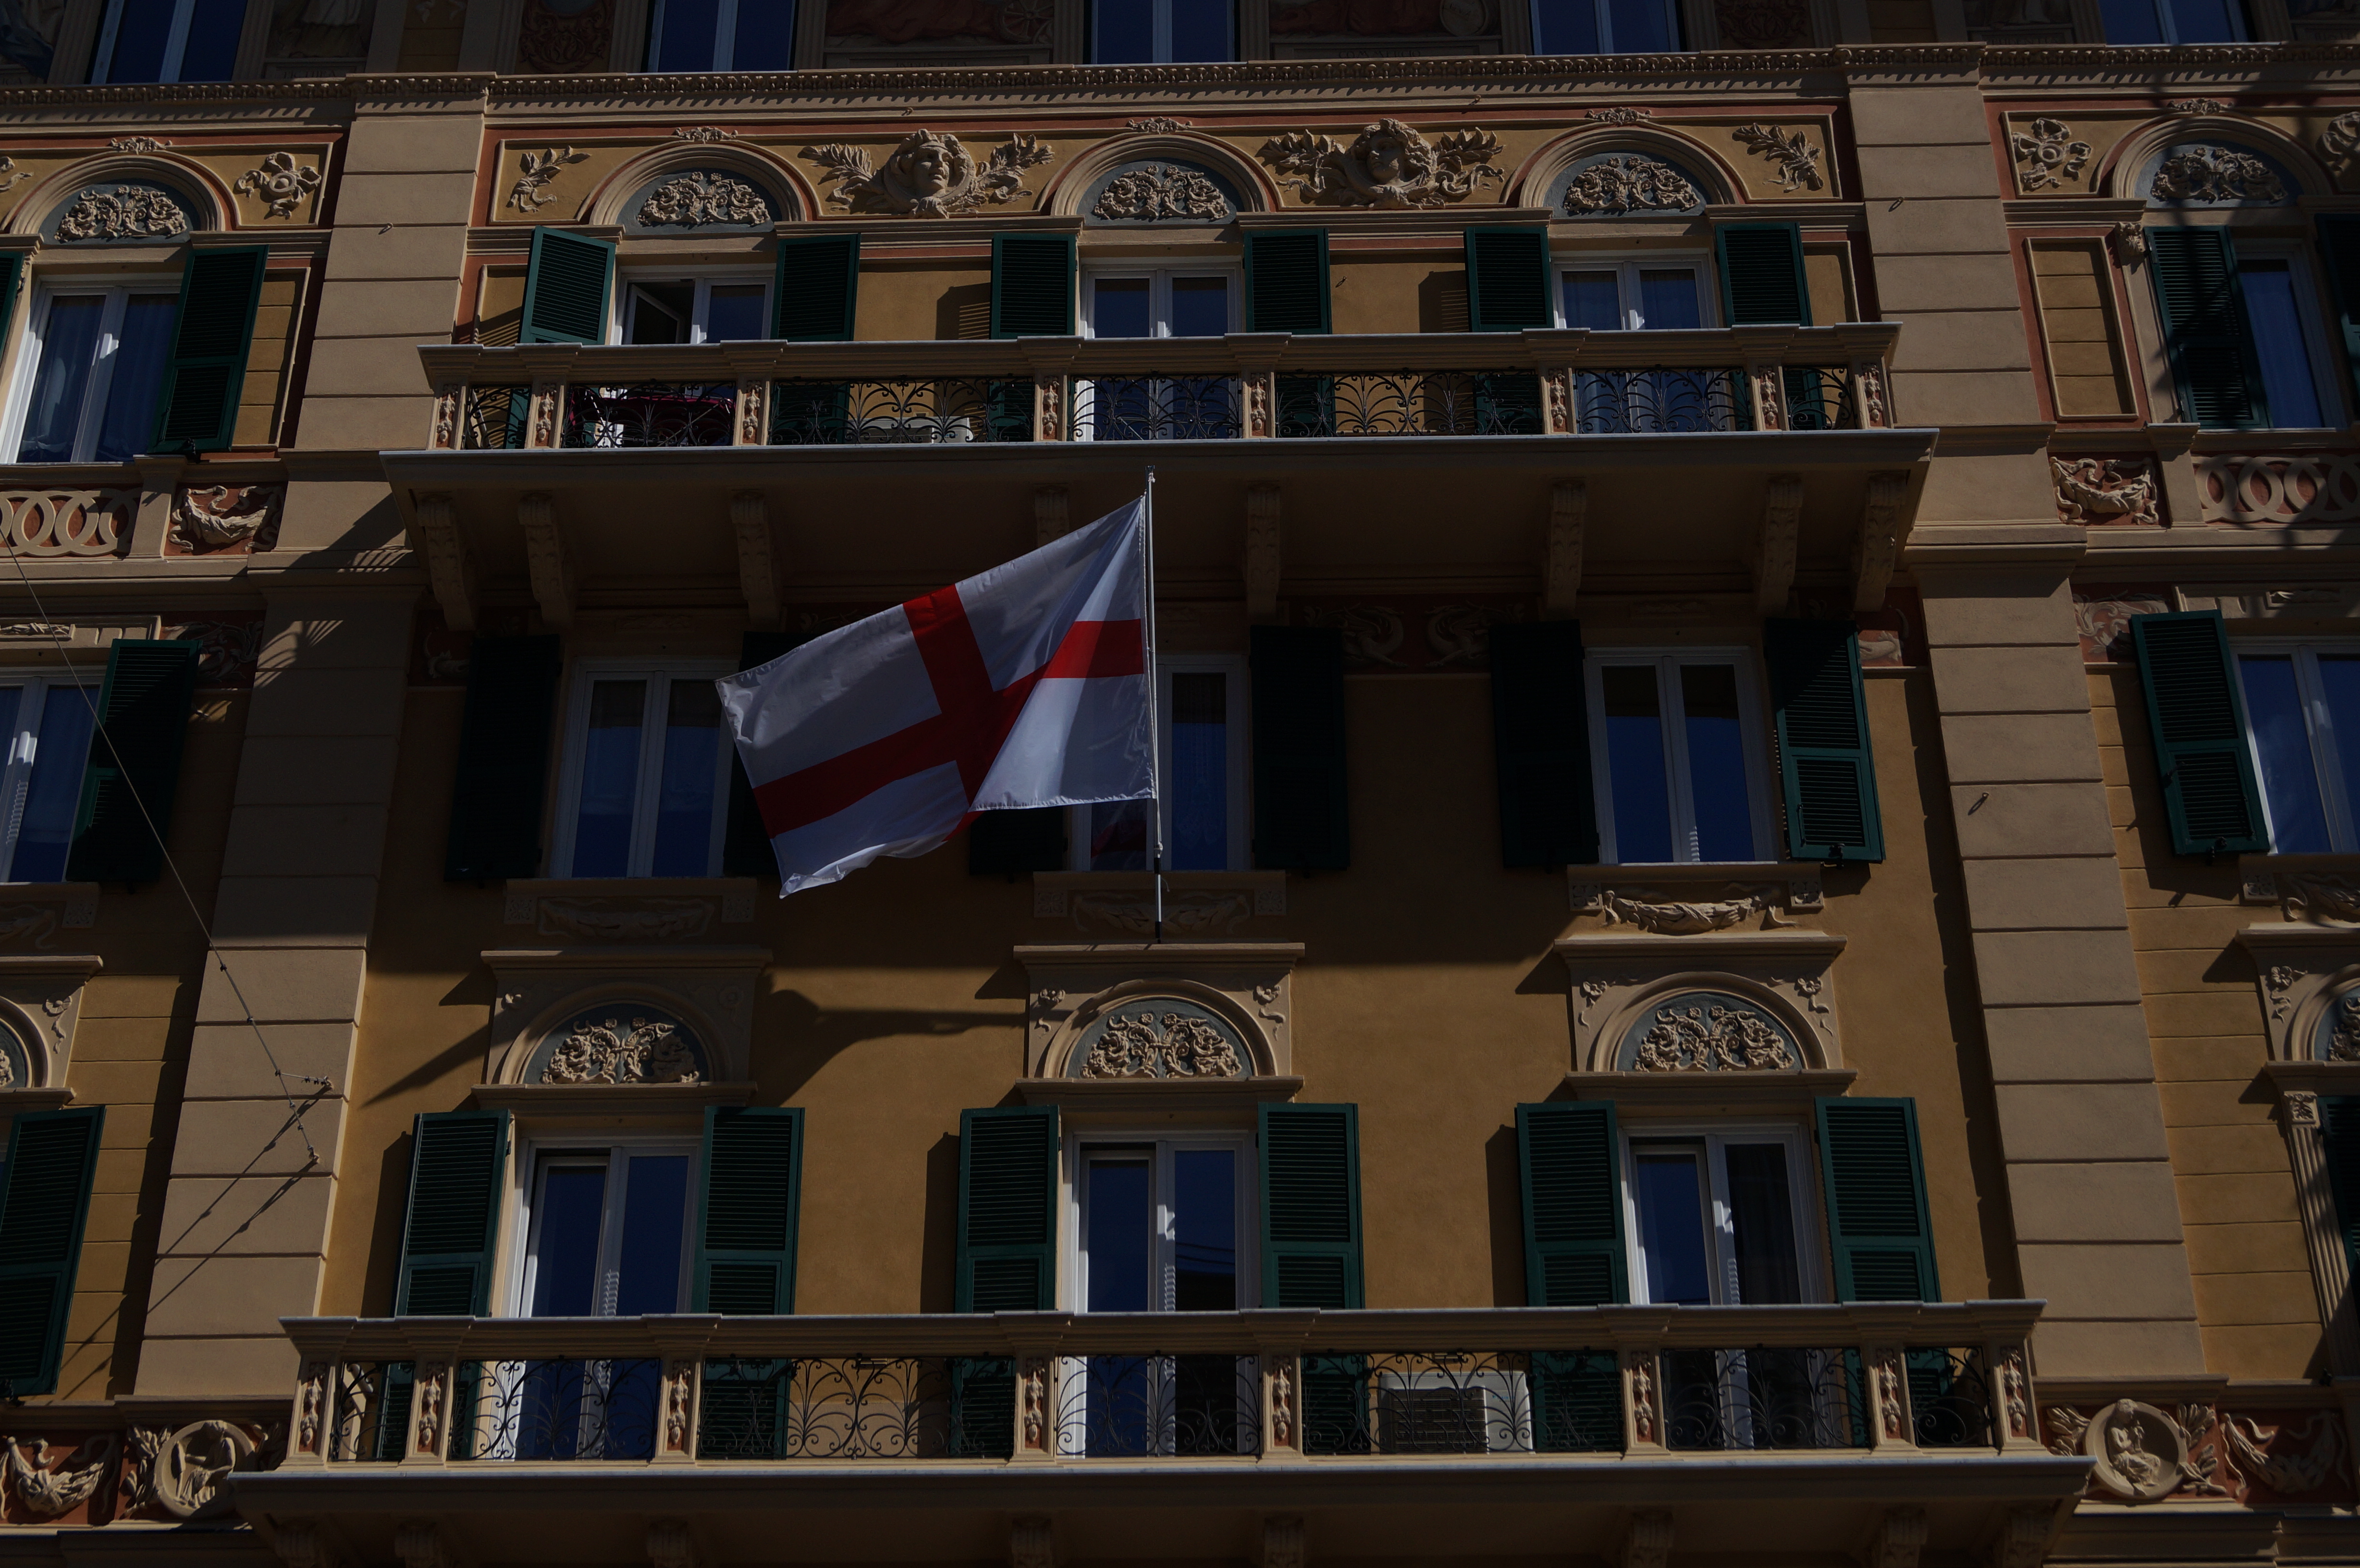
genoa, building, window, blue, flag, condominium, symmetry, city, facade, commercial building, mixed use, urban design, pattern, apartment, flag of the united states, electric blue, reflection, home, roof, downtown, night, government, Flag Day USA, brick, classical architecture, balcony